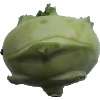
Label: kohlrabi